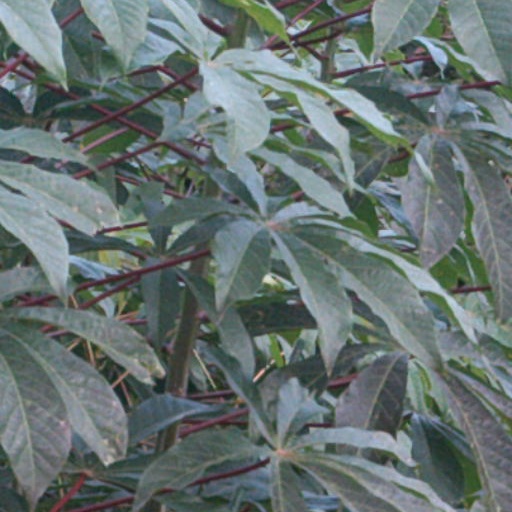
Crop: cassava